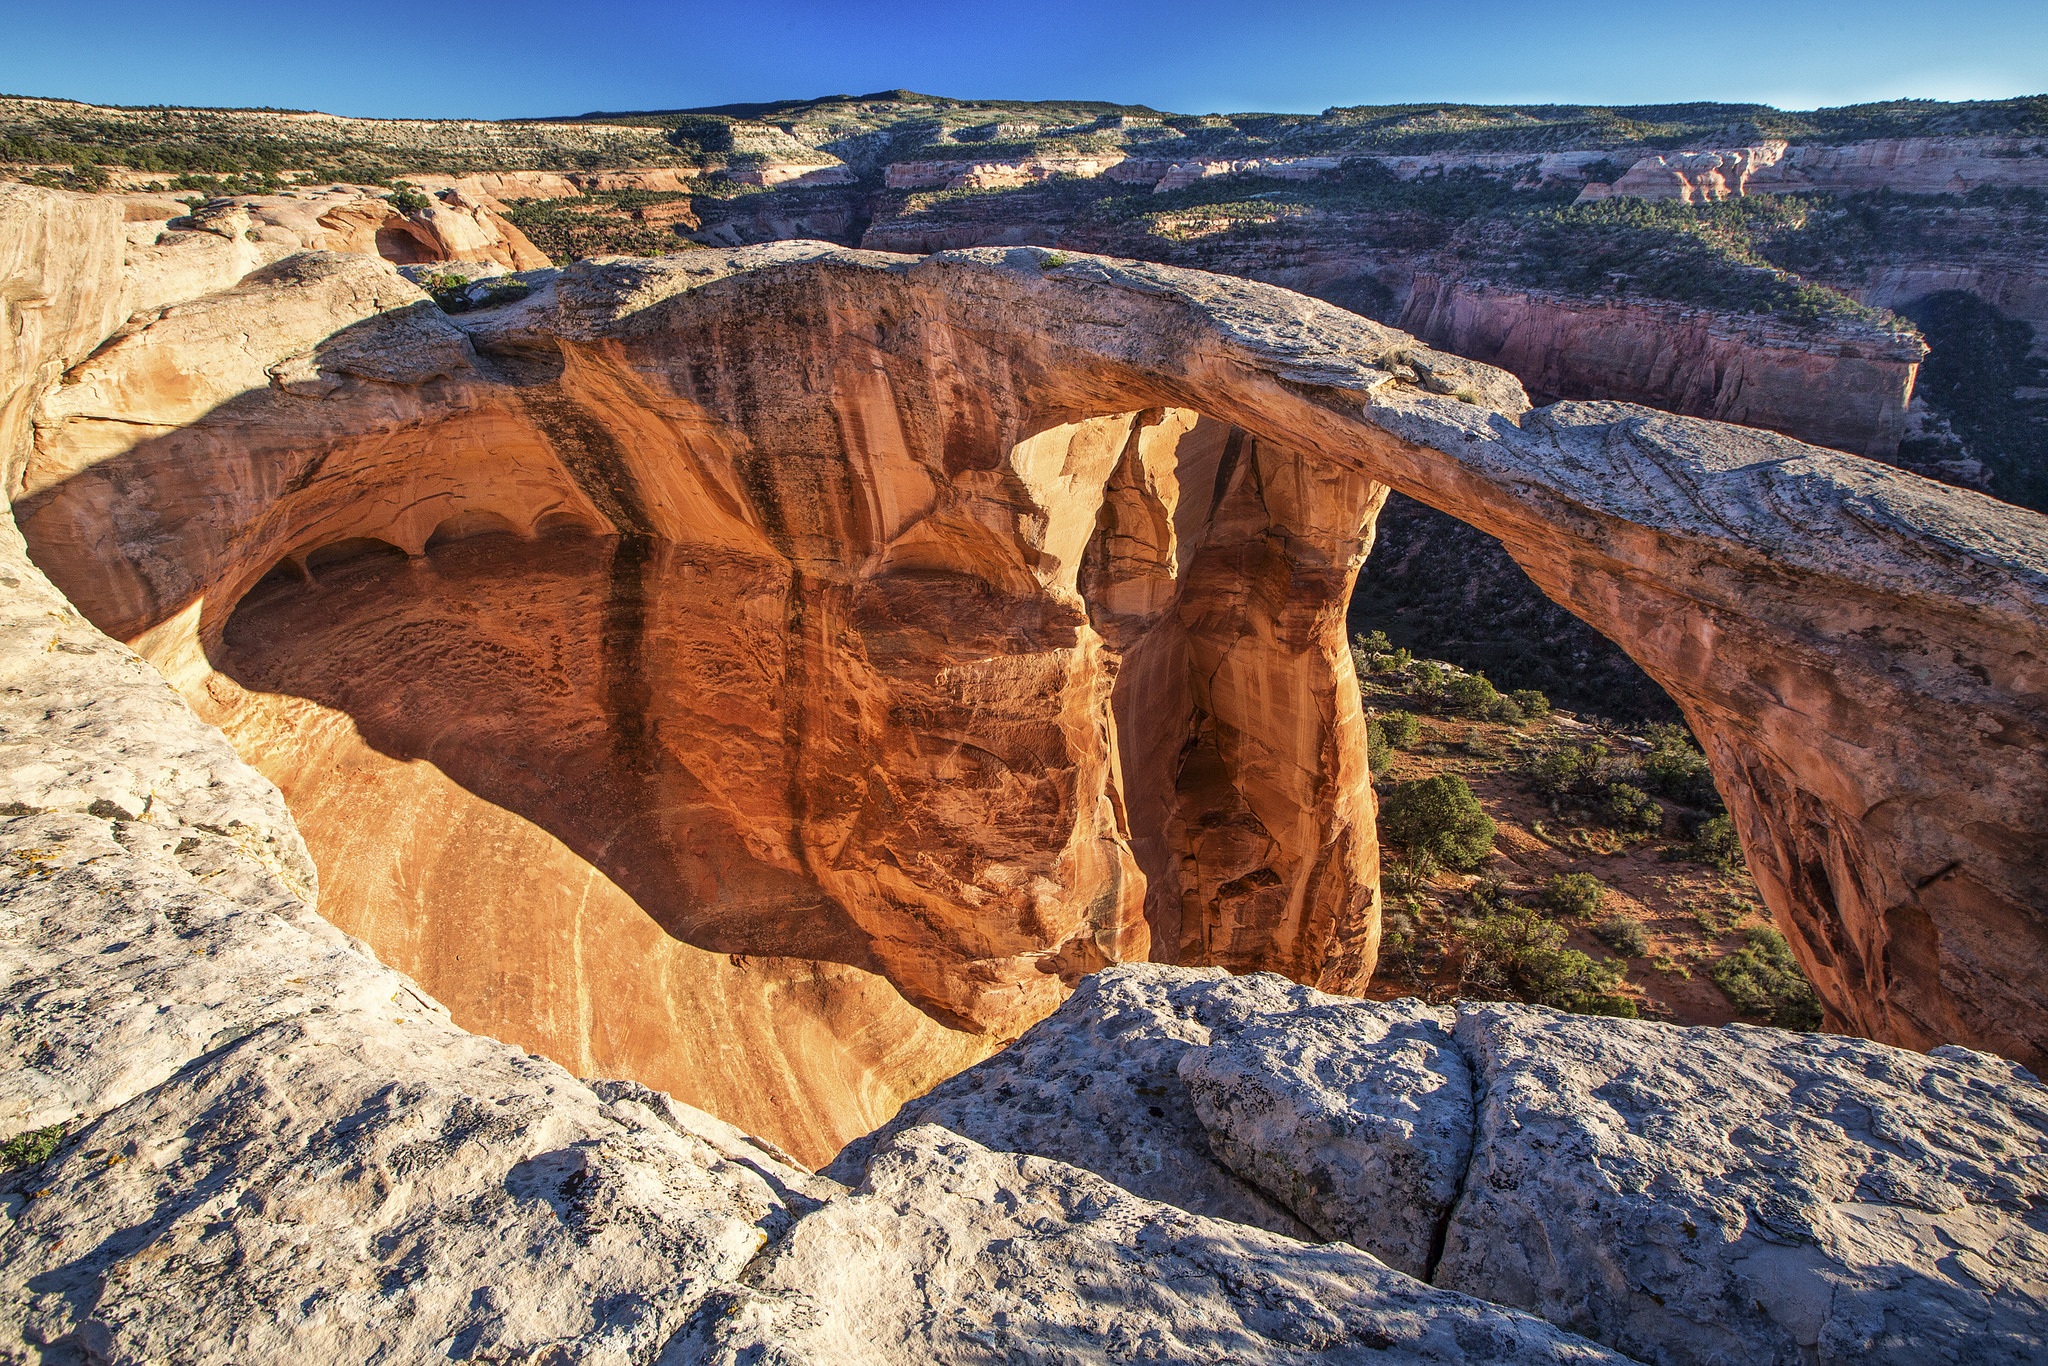
landscape, rock, wilderness, mountain, sunset, sandstone, valley, formation, cliff, arch, scenic, usa, america, canyon, terrain, national park, erosion, outdoors, stone arch, geology, badlands, plateau, wadi, landform, geographical feature, mountainous landforms